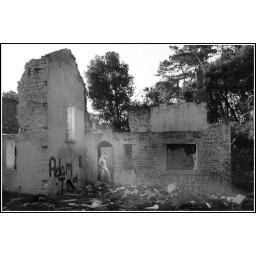
An old house near the beach at Lavernock, South Wales